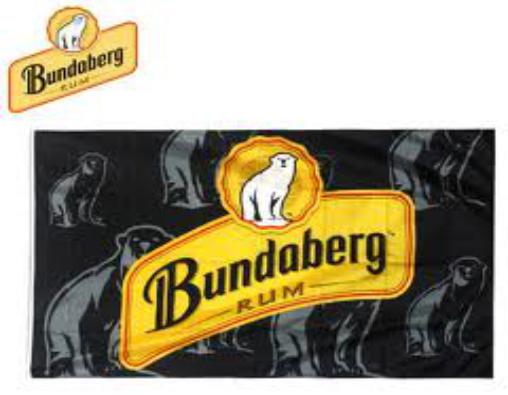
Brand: Bundaberg
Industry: Food